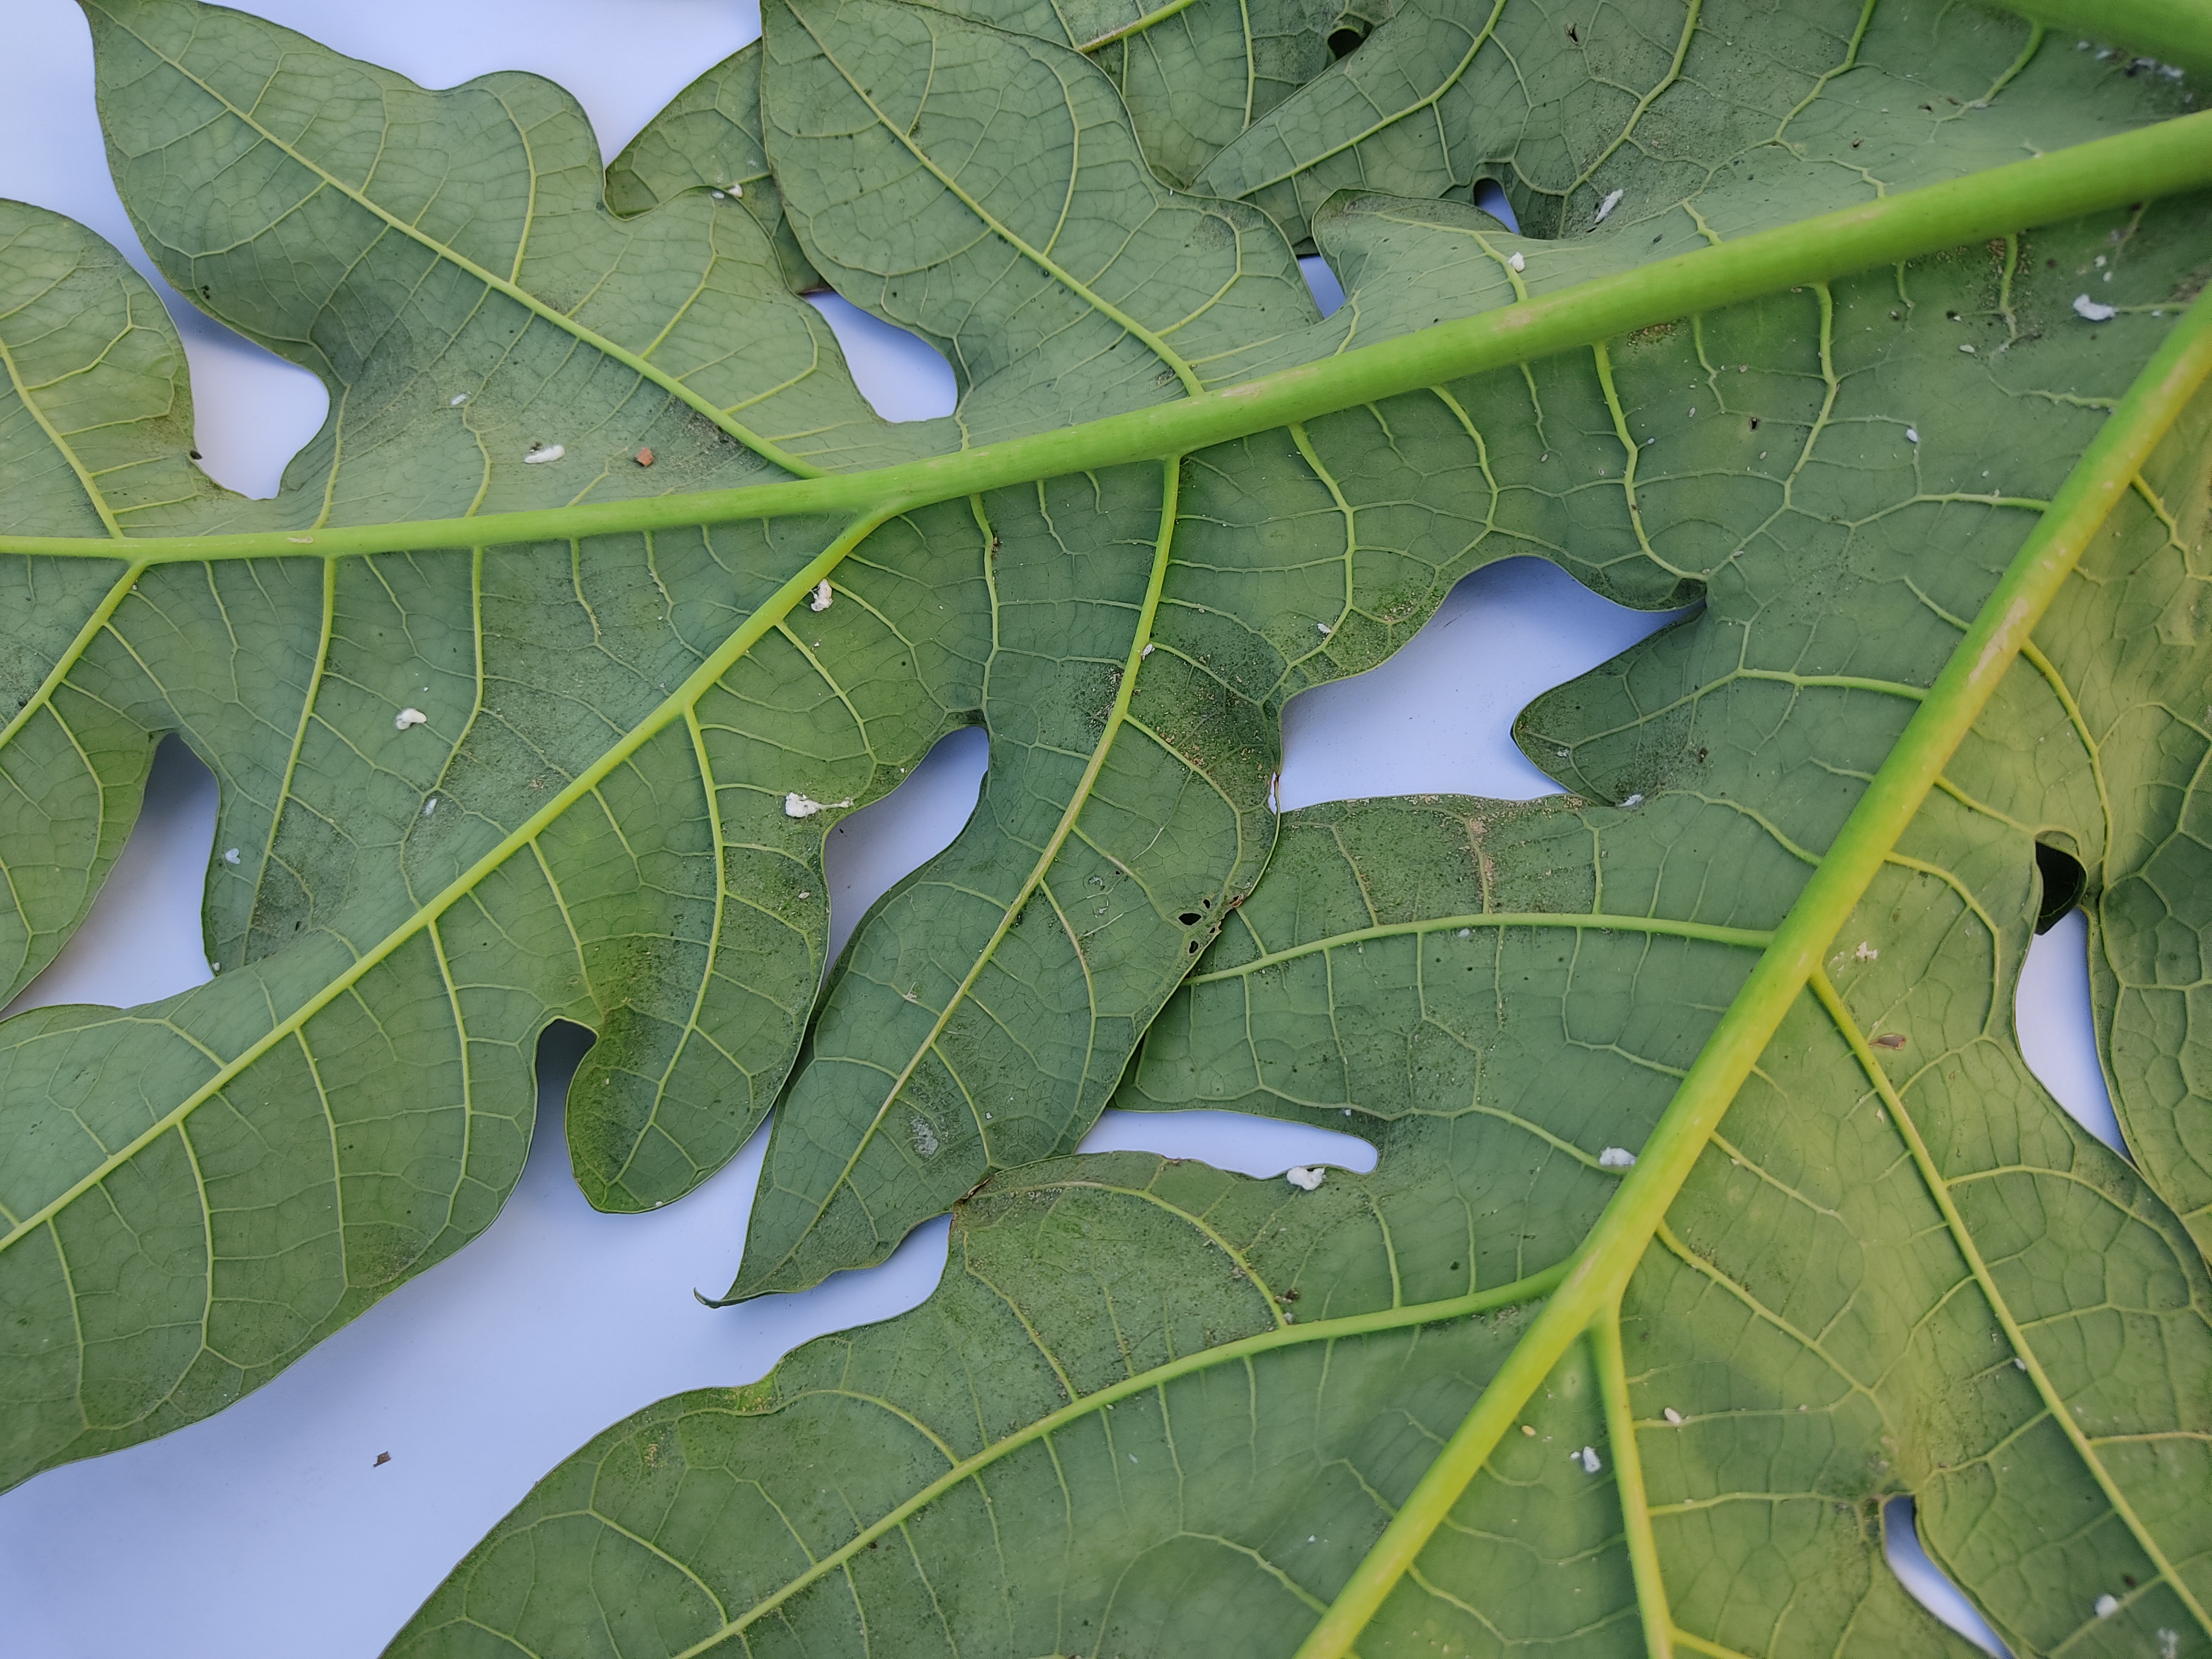
Label: Mealybug